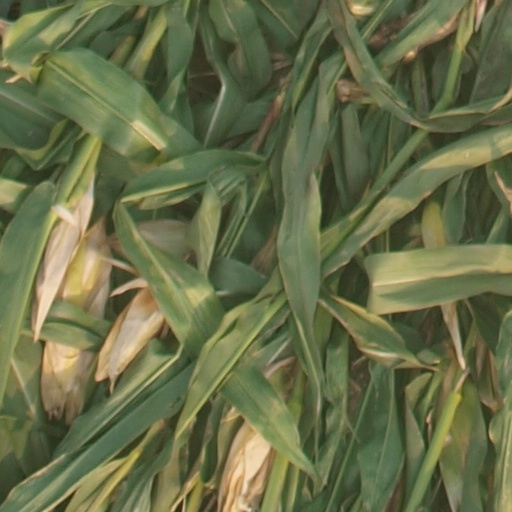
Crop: maize; corn